Leopold Treitel

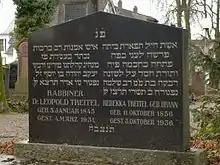
Gravestone of Leopold Treitel and his wife Rebekka

Treitel's main academic and scholarly interest revolved around the Hellenistic Jewish philosopher Philo of Alexandria ( c. 20 BCE – c. 50 CE). Starting in 1870 with his PhD thesis, "De Philonis Judaei Sermone Dissertatio", written in Latin, he published a number of books and articles on Philo and his philosophy, culminating in his magnum opus "Die gesamte Theologie und Philosophie Philos von Alexandria" (The complete theology and philosophy of Philo of Alexandria), published in 1923. In the first century CE, Philo had attempted to merge Greek thinking and Judaism by using allegory. According to Treitel, Philo employed "rabbinic methods and patterns of interpretation, although Greek methodology did make a deep impact upon the content." Philo's works were rejected by contemporary Judaism. Influenced by Frankel and Graetz, Treitel attempted to demonstrate the importance of Philo's philosophy to Jewish thinking, particularly because of Philo's emphasis on the social order of Jewish life and the universal interpretation of the Jewish scriptures. Philo's appeal lay in the fact that he "did not imply an abrogation of the law, but rather to the contrary its wider dissemination and thus affirmation."